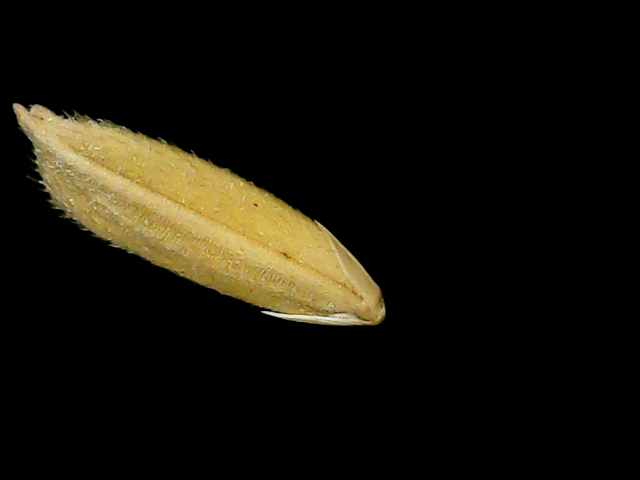
Rice variety: Binadhan17